Bunkers in Albania

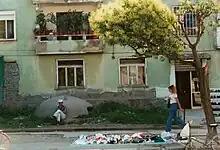
A bunker on a city street in Shkodër. The street's inhabitants would have been expected to defend it.

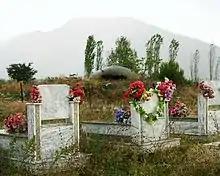
A bunker in a cemetery.

Starting in 1967 and continuing until 1986, the Albanian government carried out a policy of "bunkerisation" that saw the construction of hundreds of thousands of bunkers across the country. They were built in every possible location, ranging from "beaches and mountains, in vineyards and pastures, in villages and towns, even on the manicured lawns of Albania's best hotel". Hoxha envisaged Albania fighting a two-front war against an attack mounted by Yugoslavia, NATO or the Warsaw Pact, involving a simultaneous incursion by up to eleven enemy airborne divisions. As he put it, "If we slackened our vigilance even for a moment or toned down our struggle against our enemies in the least, they would strike immediately like the snake that bites you and injects its poison before you are aware of it."